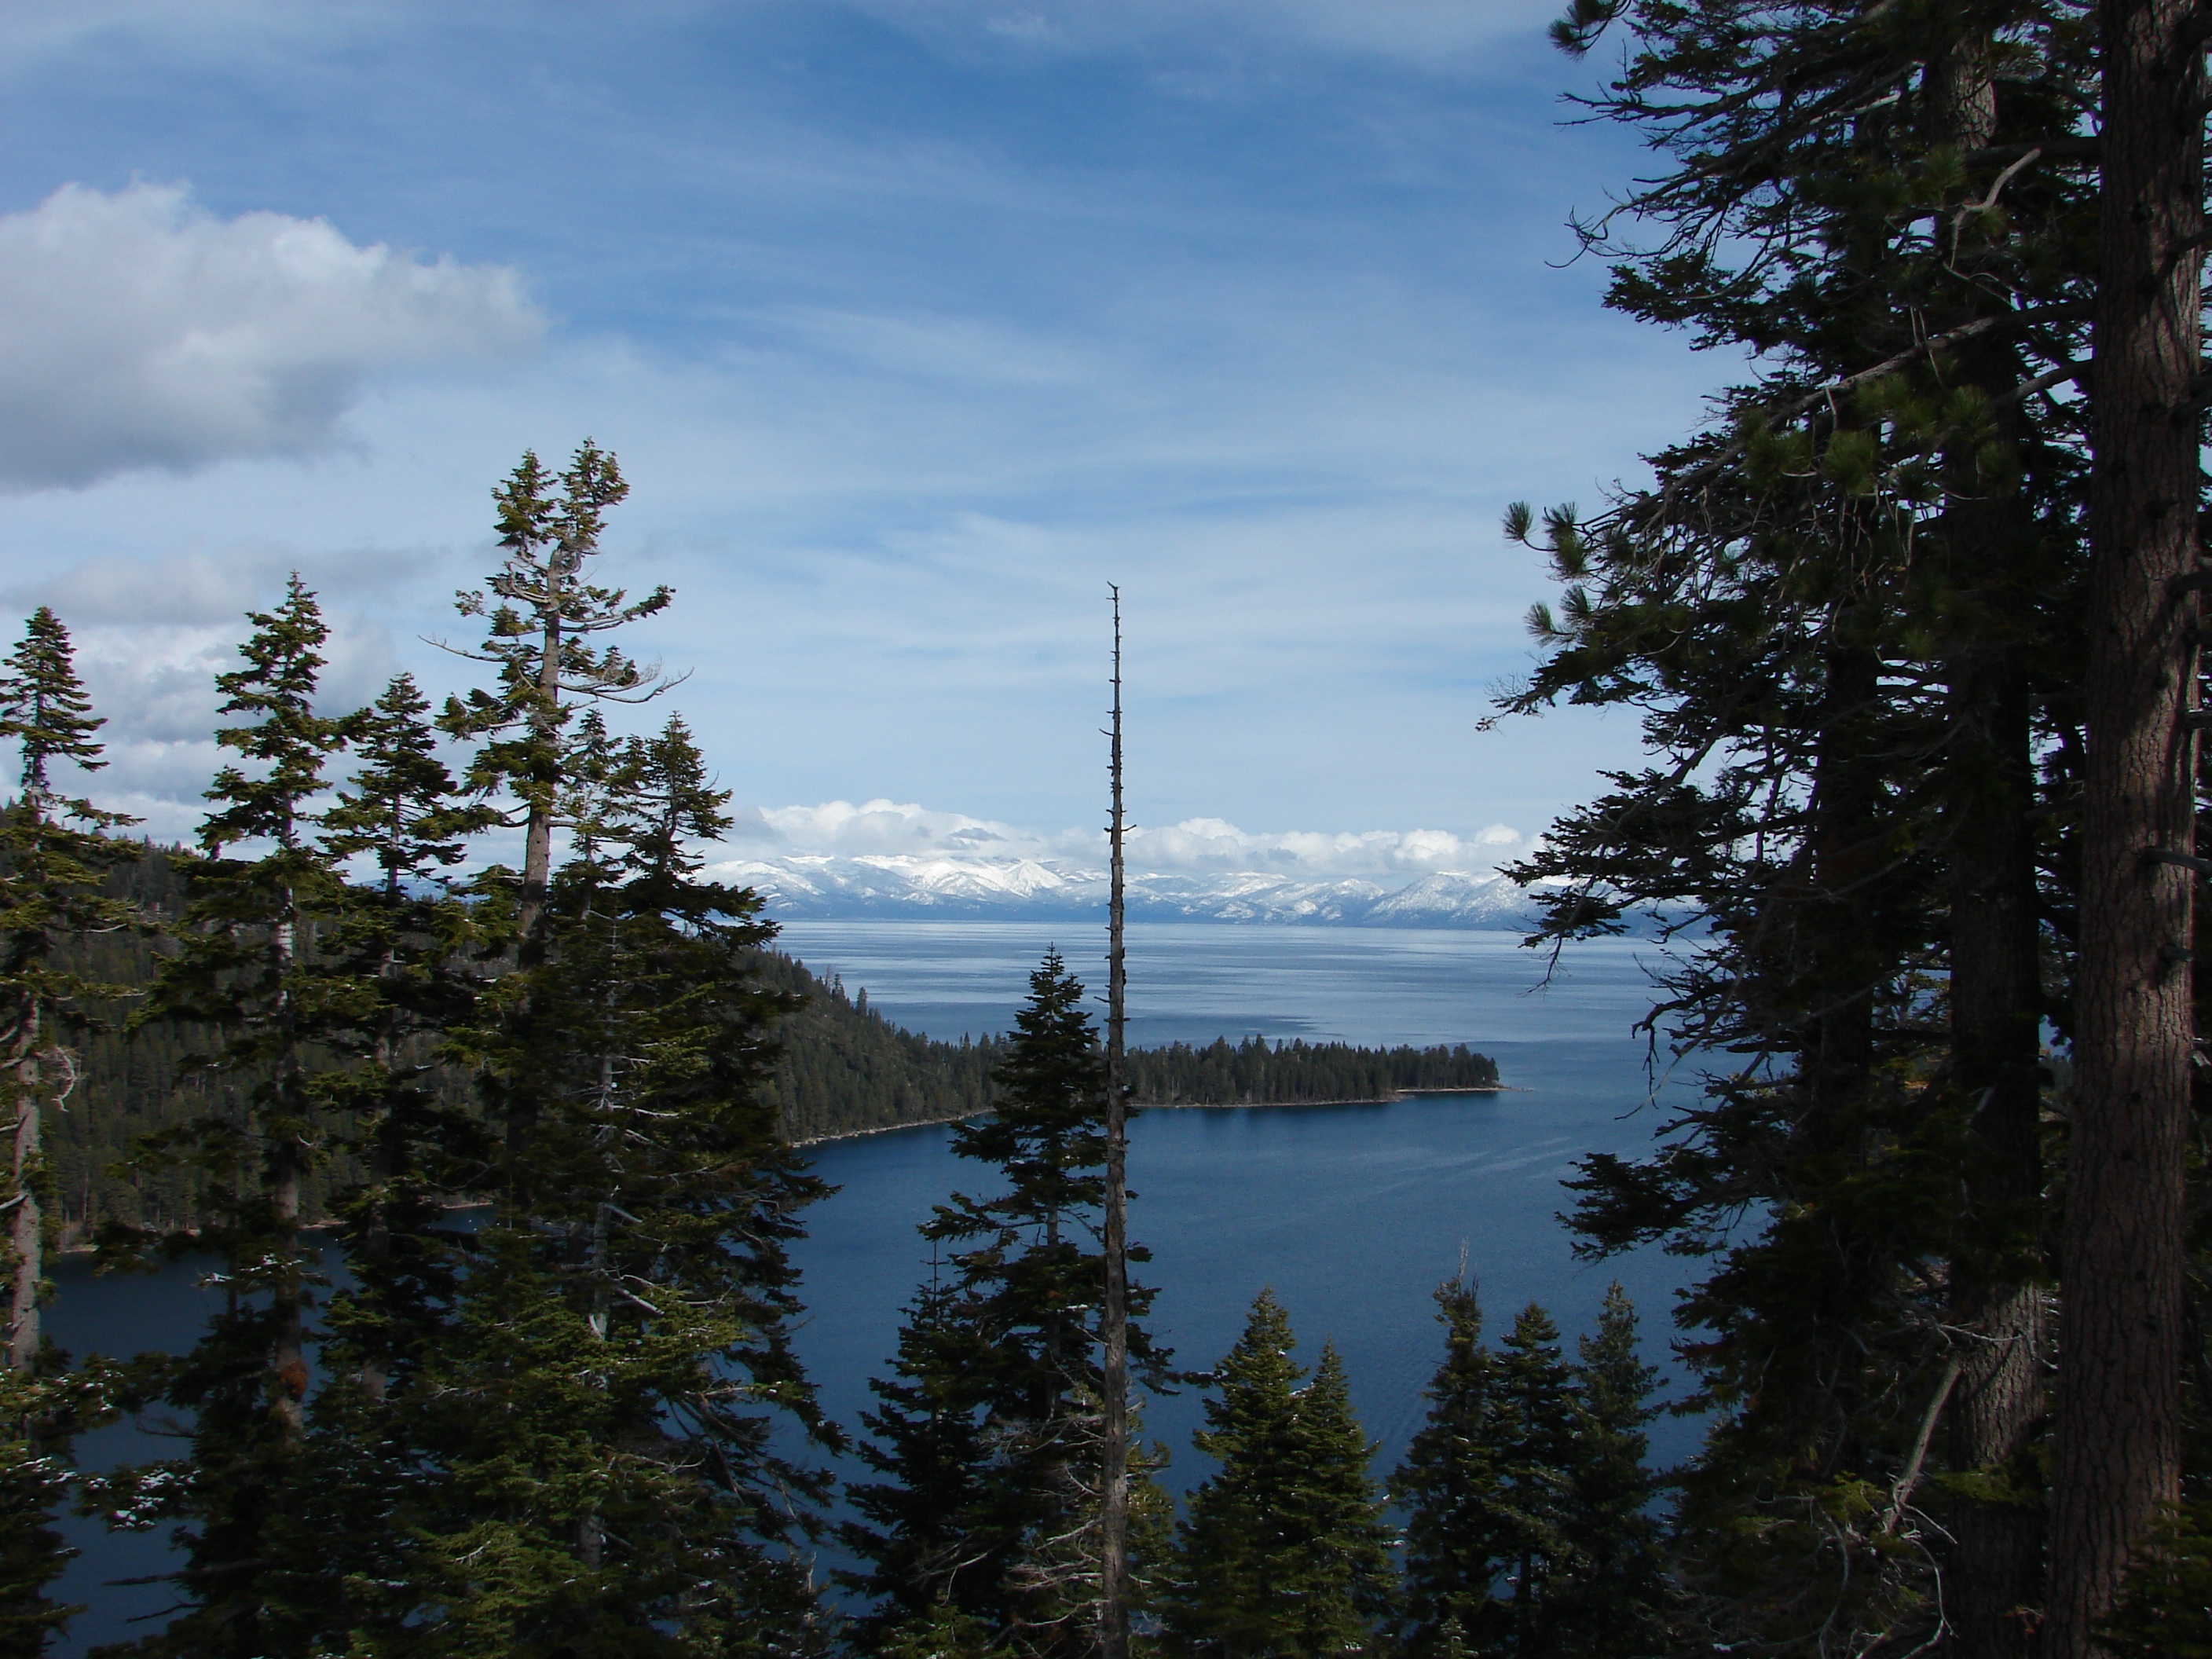
landscape, tree, water, nature, forest, wilderness, mountain, cloud, sky, shore, lake, river, vacation, pine, green, reflection, peaceful, america, calm, serene, blue, california, ridge, body of water, trees, woods, beautiful, habitat, lake tahoe, tahoe, natural environment, atmospheric phenomenon, woody plant, mountainous landforms